Islamic Kasim Tuet Memorial College

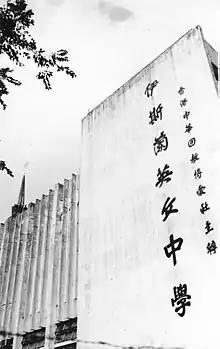
Islamic English College, predecessor of IKTMC

Founded in 1970 as Islamic College, the school was formally renamed Islamic Kasim Tuet Memorial College in 1997. It is founded and sponsored by the Chinese Muslim Cultural and Fraternal Association. The school motto is composed of four key Chinese characters: Prolific, Academic, Affectionate, and Cooperative, which represent the fraternal nature and peace-loving spirit of Islamic teachings.